Iberia Flight 1456

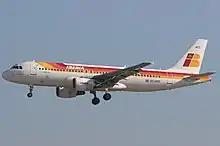
An Iberia Airbus A320-200 similar to the accident aircraft

Iberia Flight 1456 was a domestic scheduled flight from Barcelona-El Prat Airport to Bilbao Airport, Spain. On Wednesday, February 7, 2001, the Airbus A320 encountered a microburst-induced wind shear on final approach leading to the collapse of the aircraft's landing gear. All 143 passengers onboard survived; with 24 people suffering light injuries, and 1 person receiving serious injuries. The aircraft was irreparably damaged and was decommissioned, making it the ninth loss of an Airbus A320 at that time. This accident prompted Airbus to develop a fail-safe modification for its flight control software by preventing the airplane's built-in protection against stall from being activated by a high rate of change for the angle of attack.